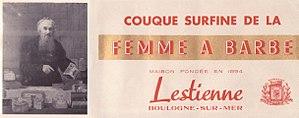
Clémence Lestienne, femme à barbe et vendeuse de pain d'épices
Clémence Lestienne, née Clémence Henriette Clarisse le 15 mars 1839 à Festubert dans le Nord-Pas-de-Calais et morte le 14 février 1919 à Boulogne-sur-Mer, est une femme à barbe.